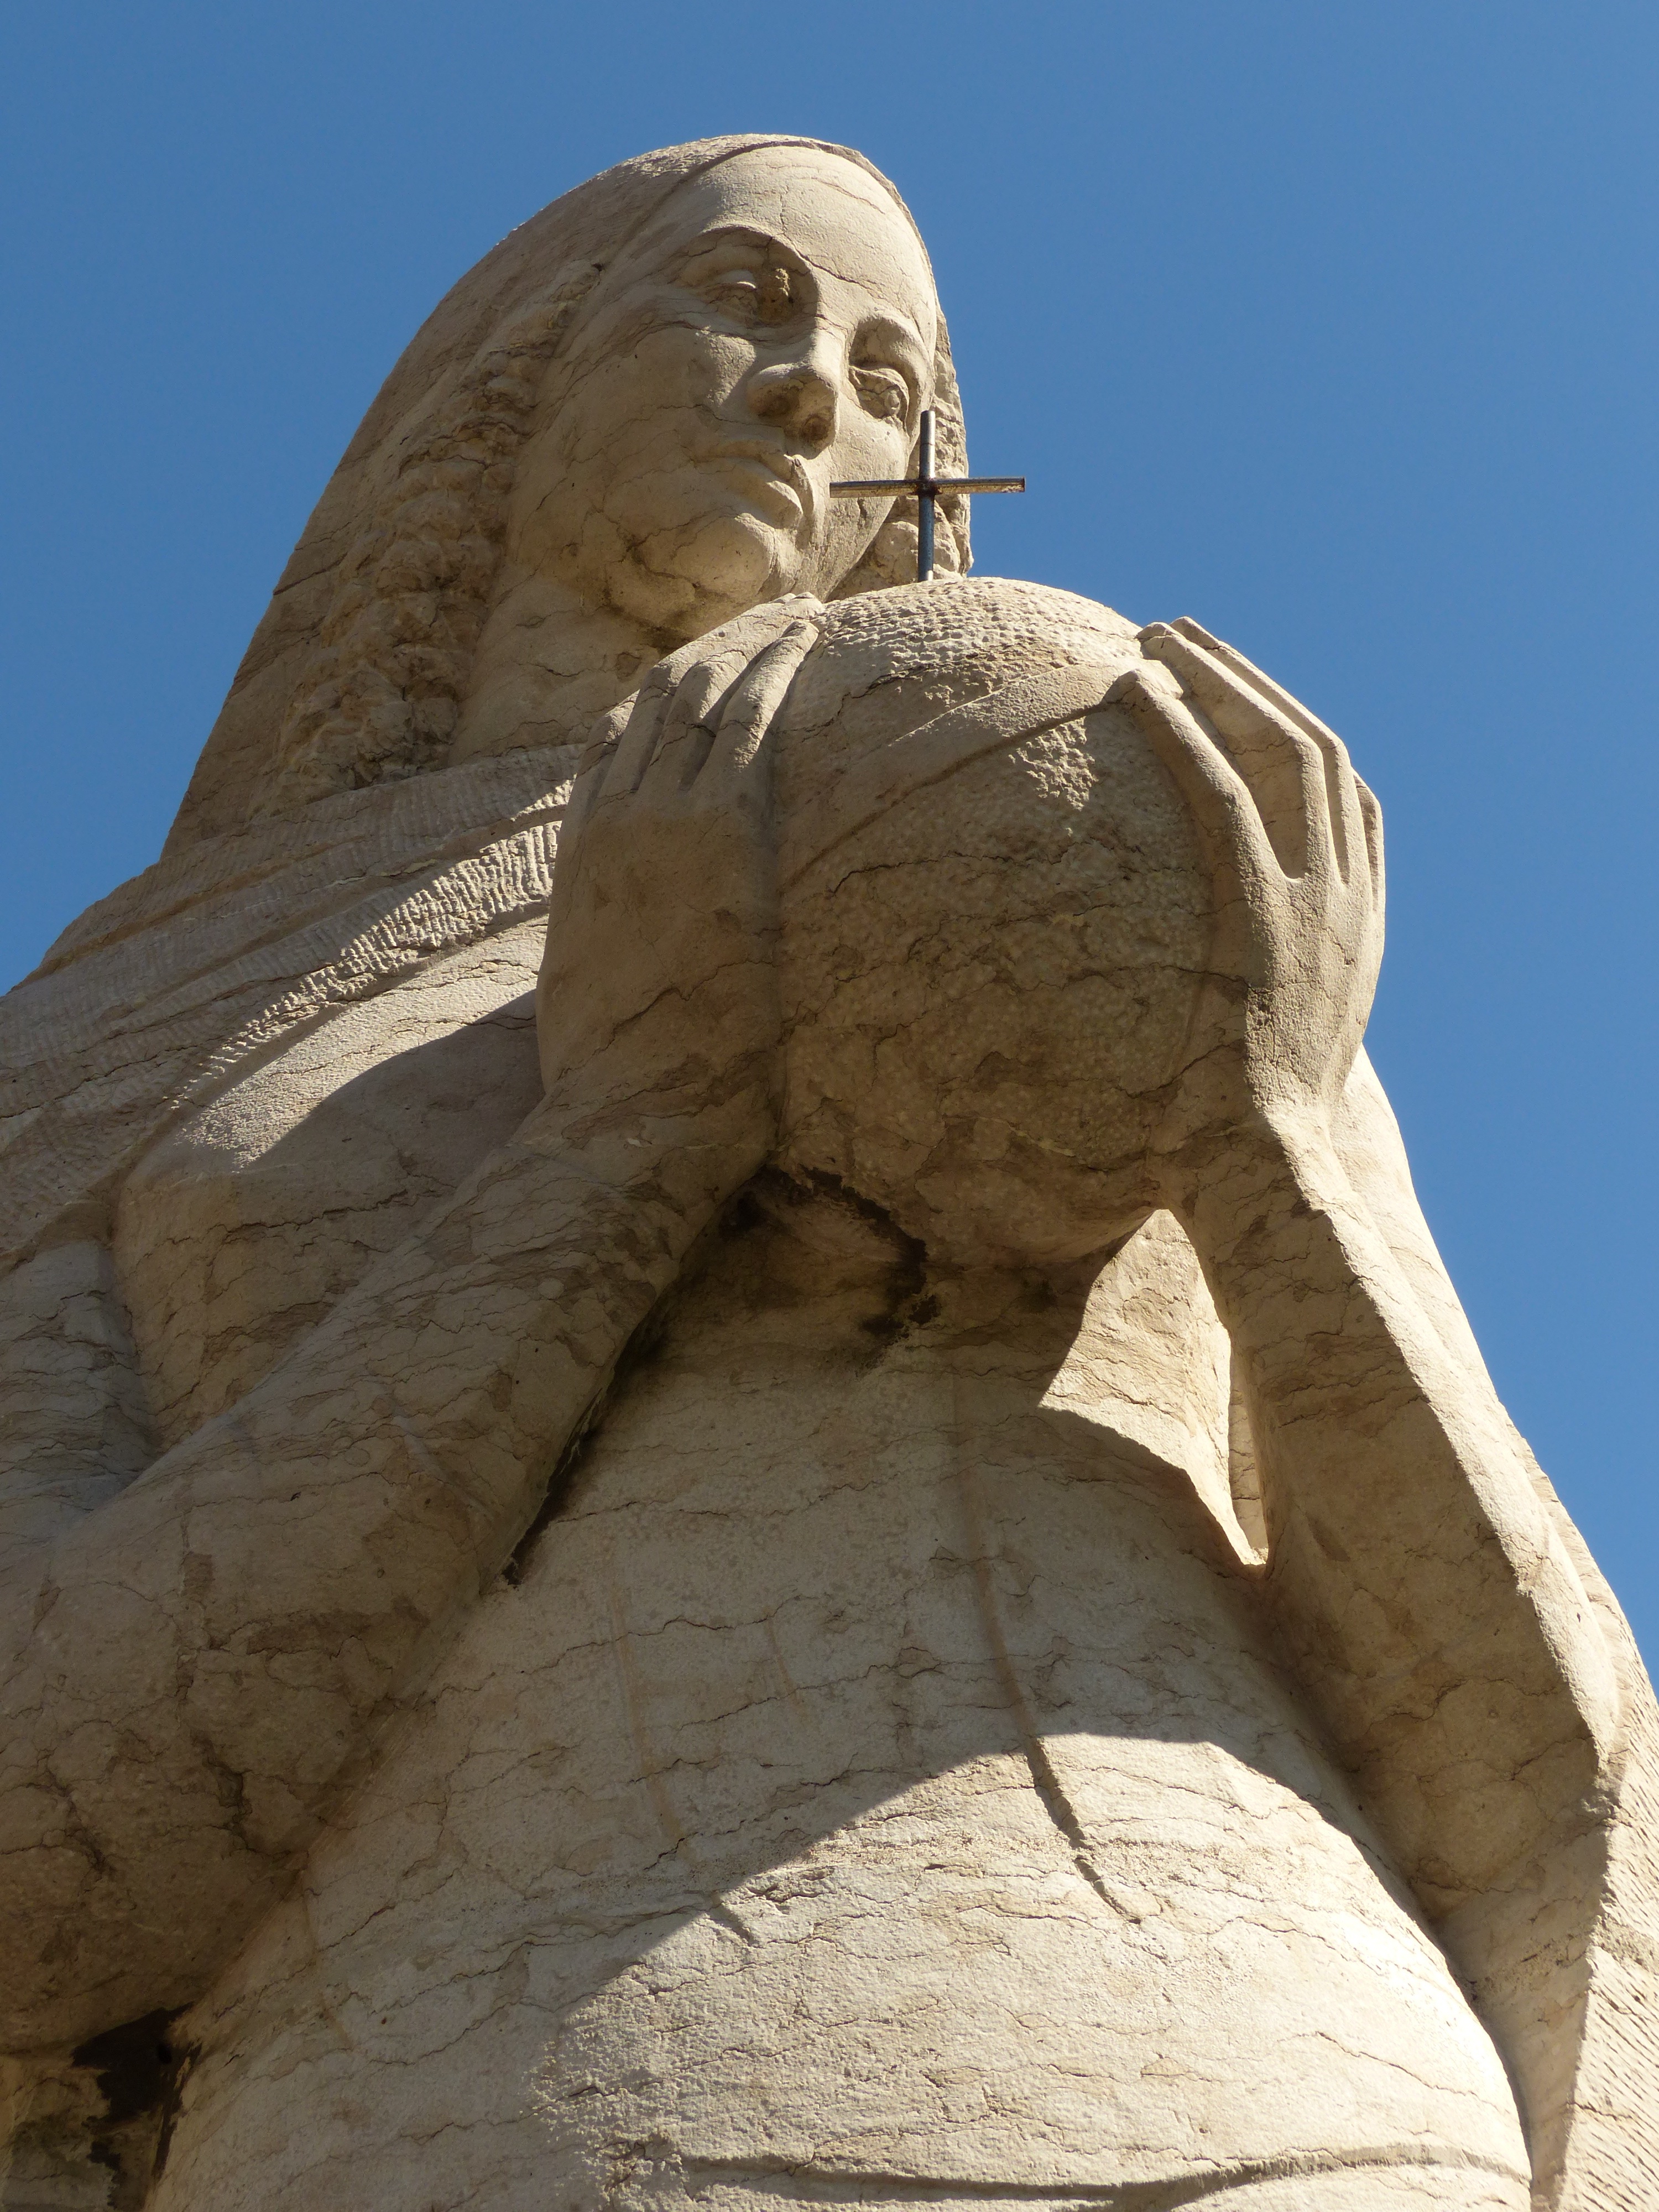
sand, rock, monument, statue, arch, garda, sculpture, art, figure, temple, carving, monolith, madonna, stone figure, stone carving, ancient history, madonna of pregasina, pregasina